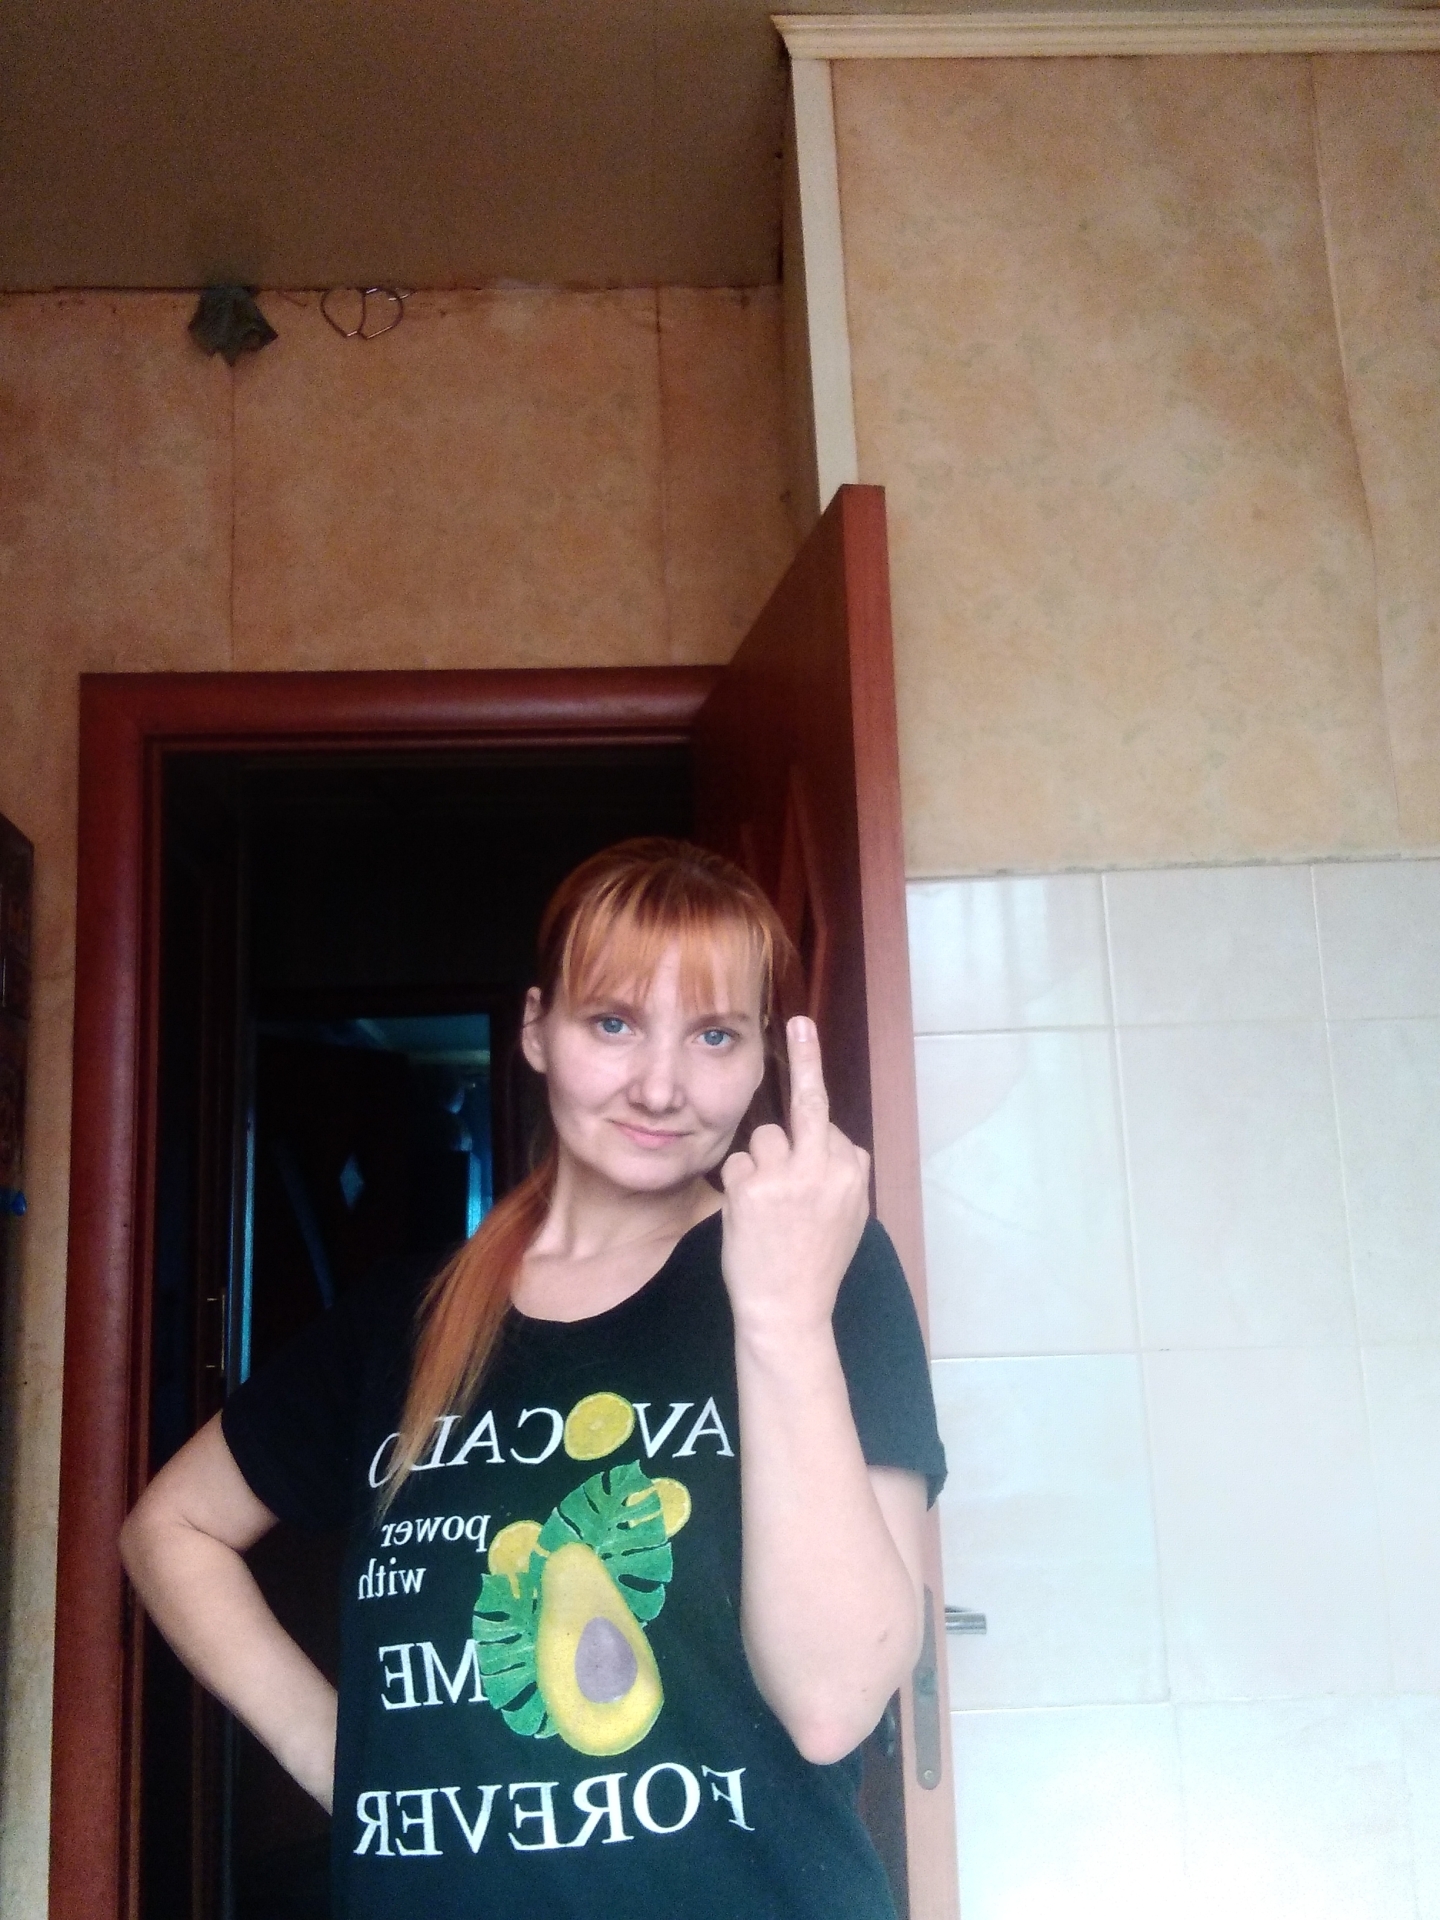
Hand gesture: middle_finger